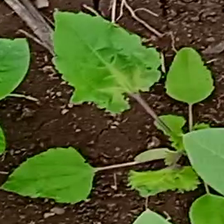
Weed species: Little_Mallow(Malva parviflora)